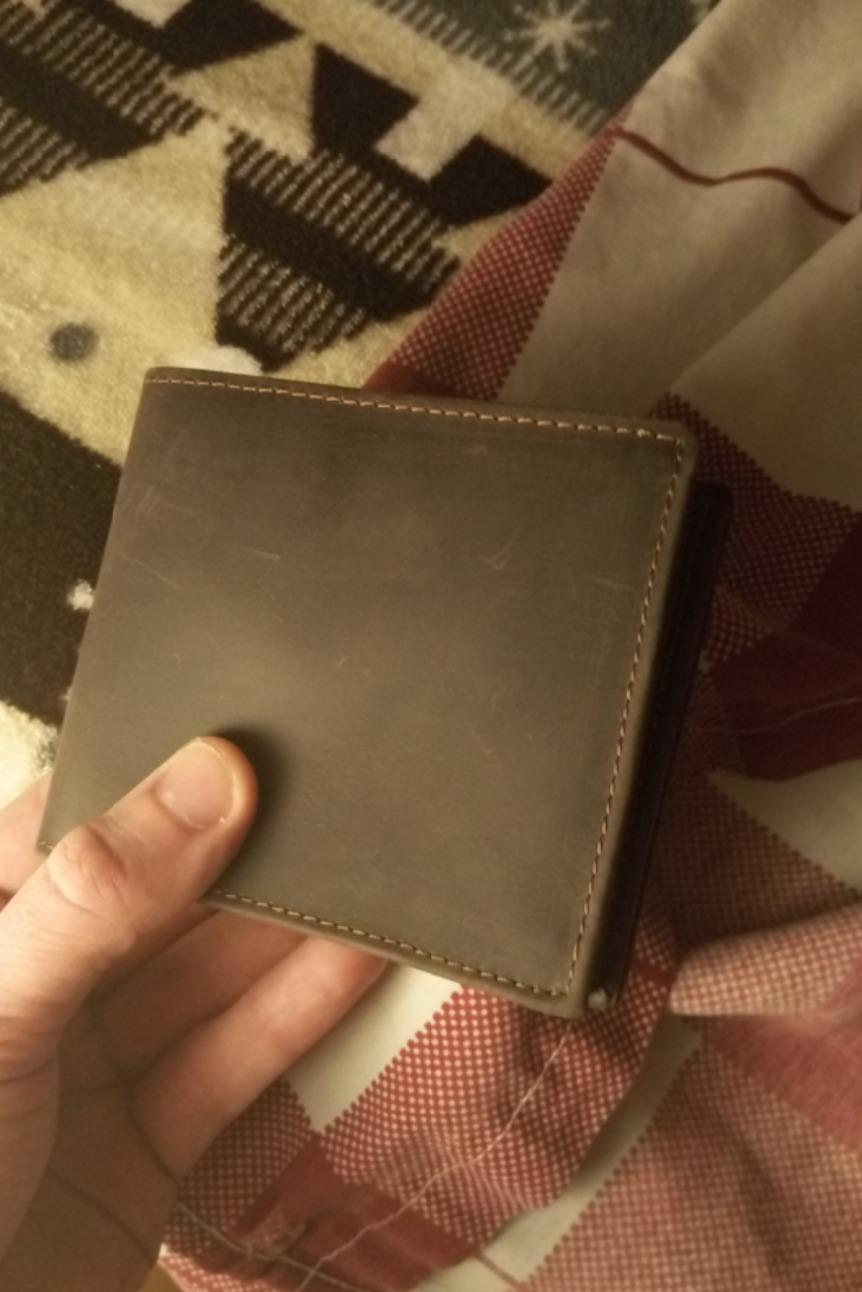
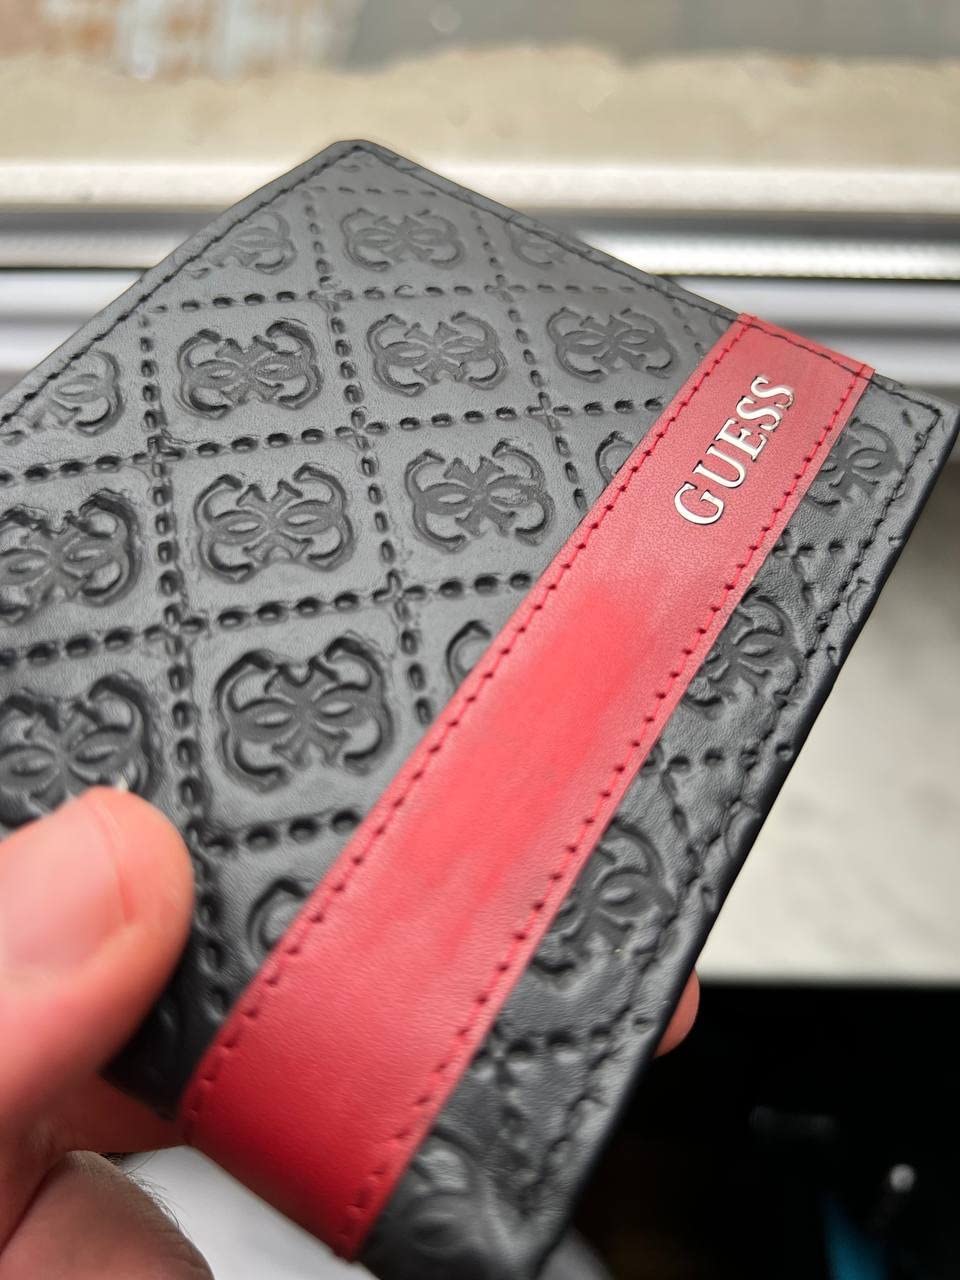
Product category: accessories_wallet
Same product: no